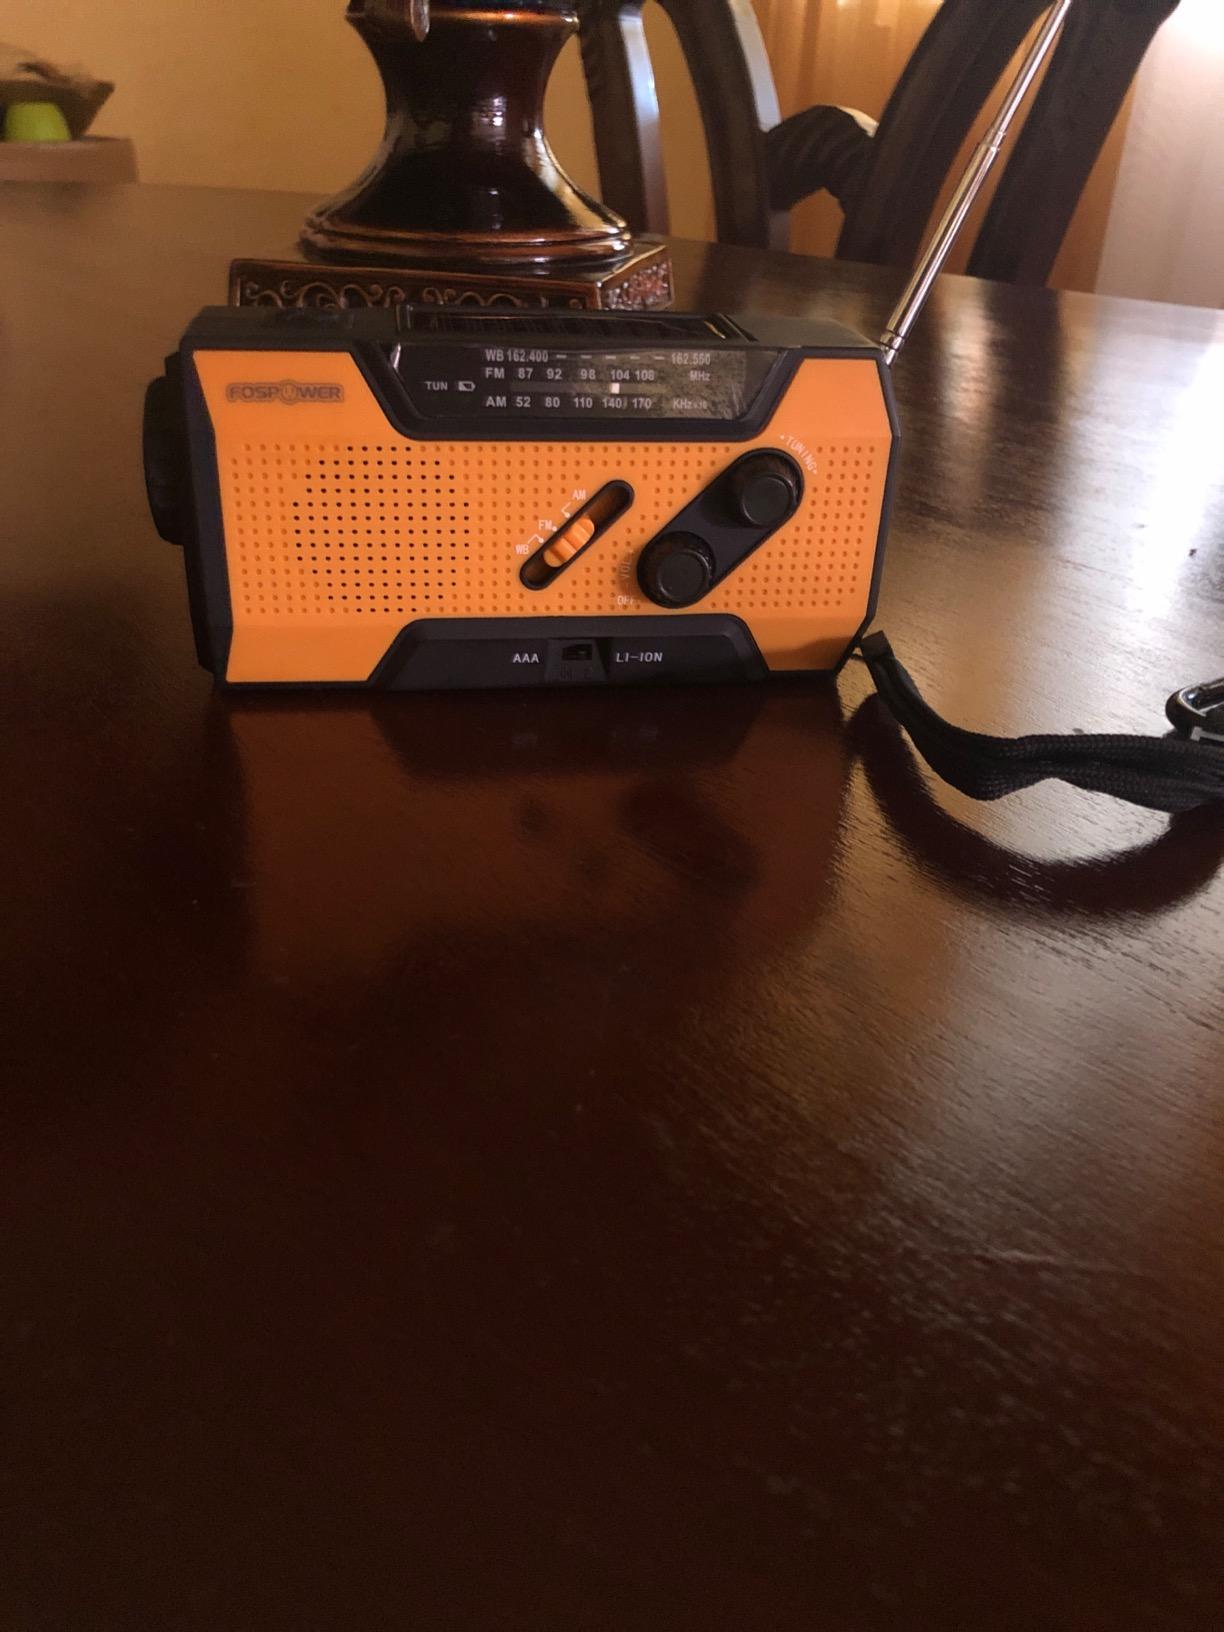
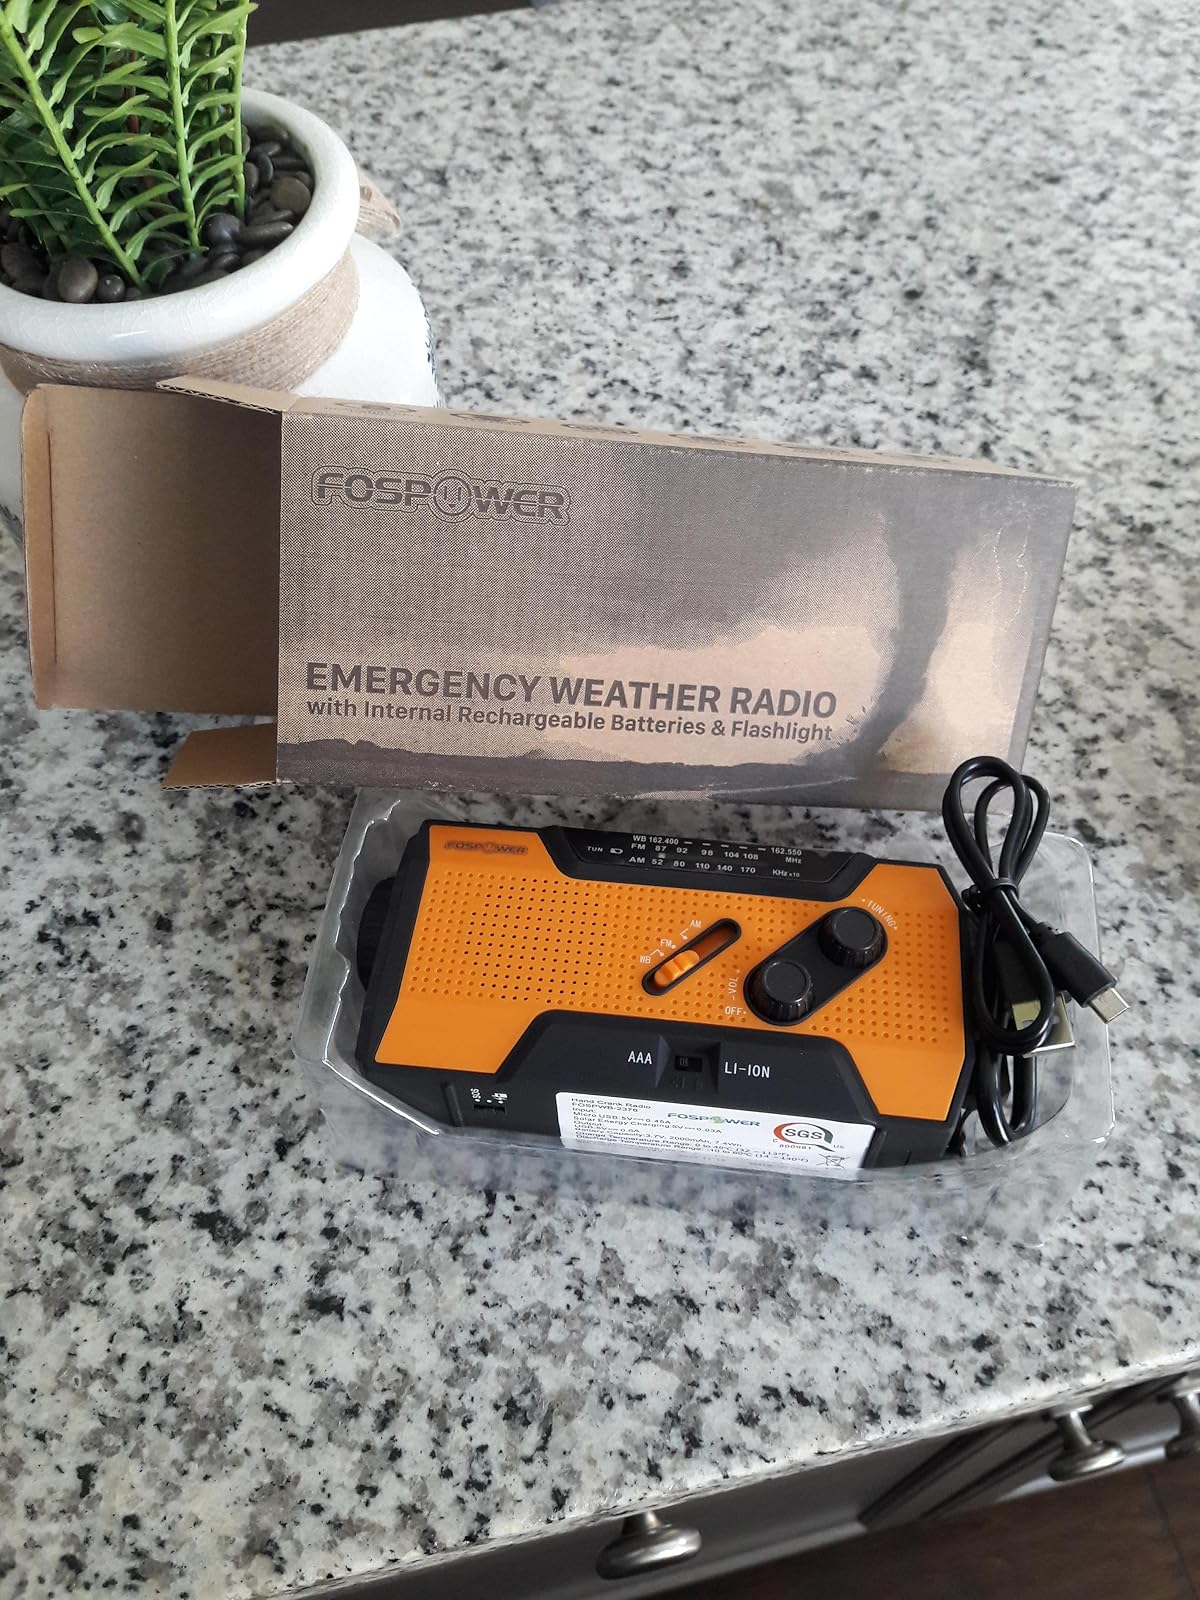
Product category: radio
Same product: yes